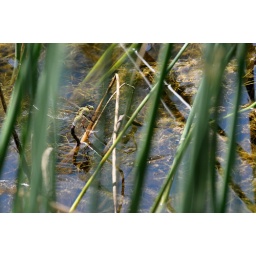
female laying eggs in an aquatic plant